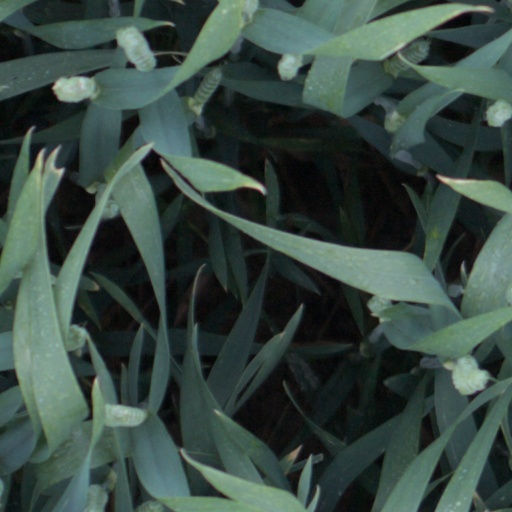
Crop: wheat